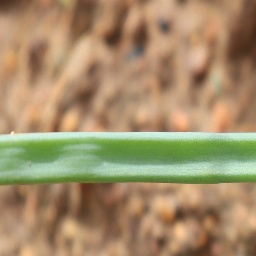
Label: healthy